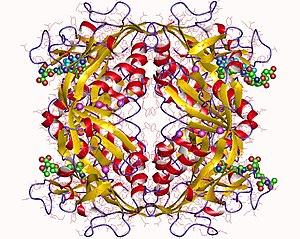
La formylméthanofurane:tétrahydrométhanoptérine N-formyltransférase est une enzyme, intervenant notamment dans la méthanogenèse, qui catalyse la réaction :